Animal coloration

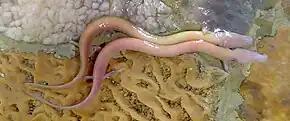
The olm's blood makes it appear pink.

Some animals are coloured purely incidentally because their blood contains pigments. For example, amphibians like the olm that live in caves may be largely colorless as colour has no function in that environment, but they show some red because of the haem pigment in their red blood cells, needed to carry oxygen. They also have a little orange coloured riboflavin in their skin. Human albinos and people with fair skin have a similar colour for the same reason.